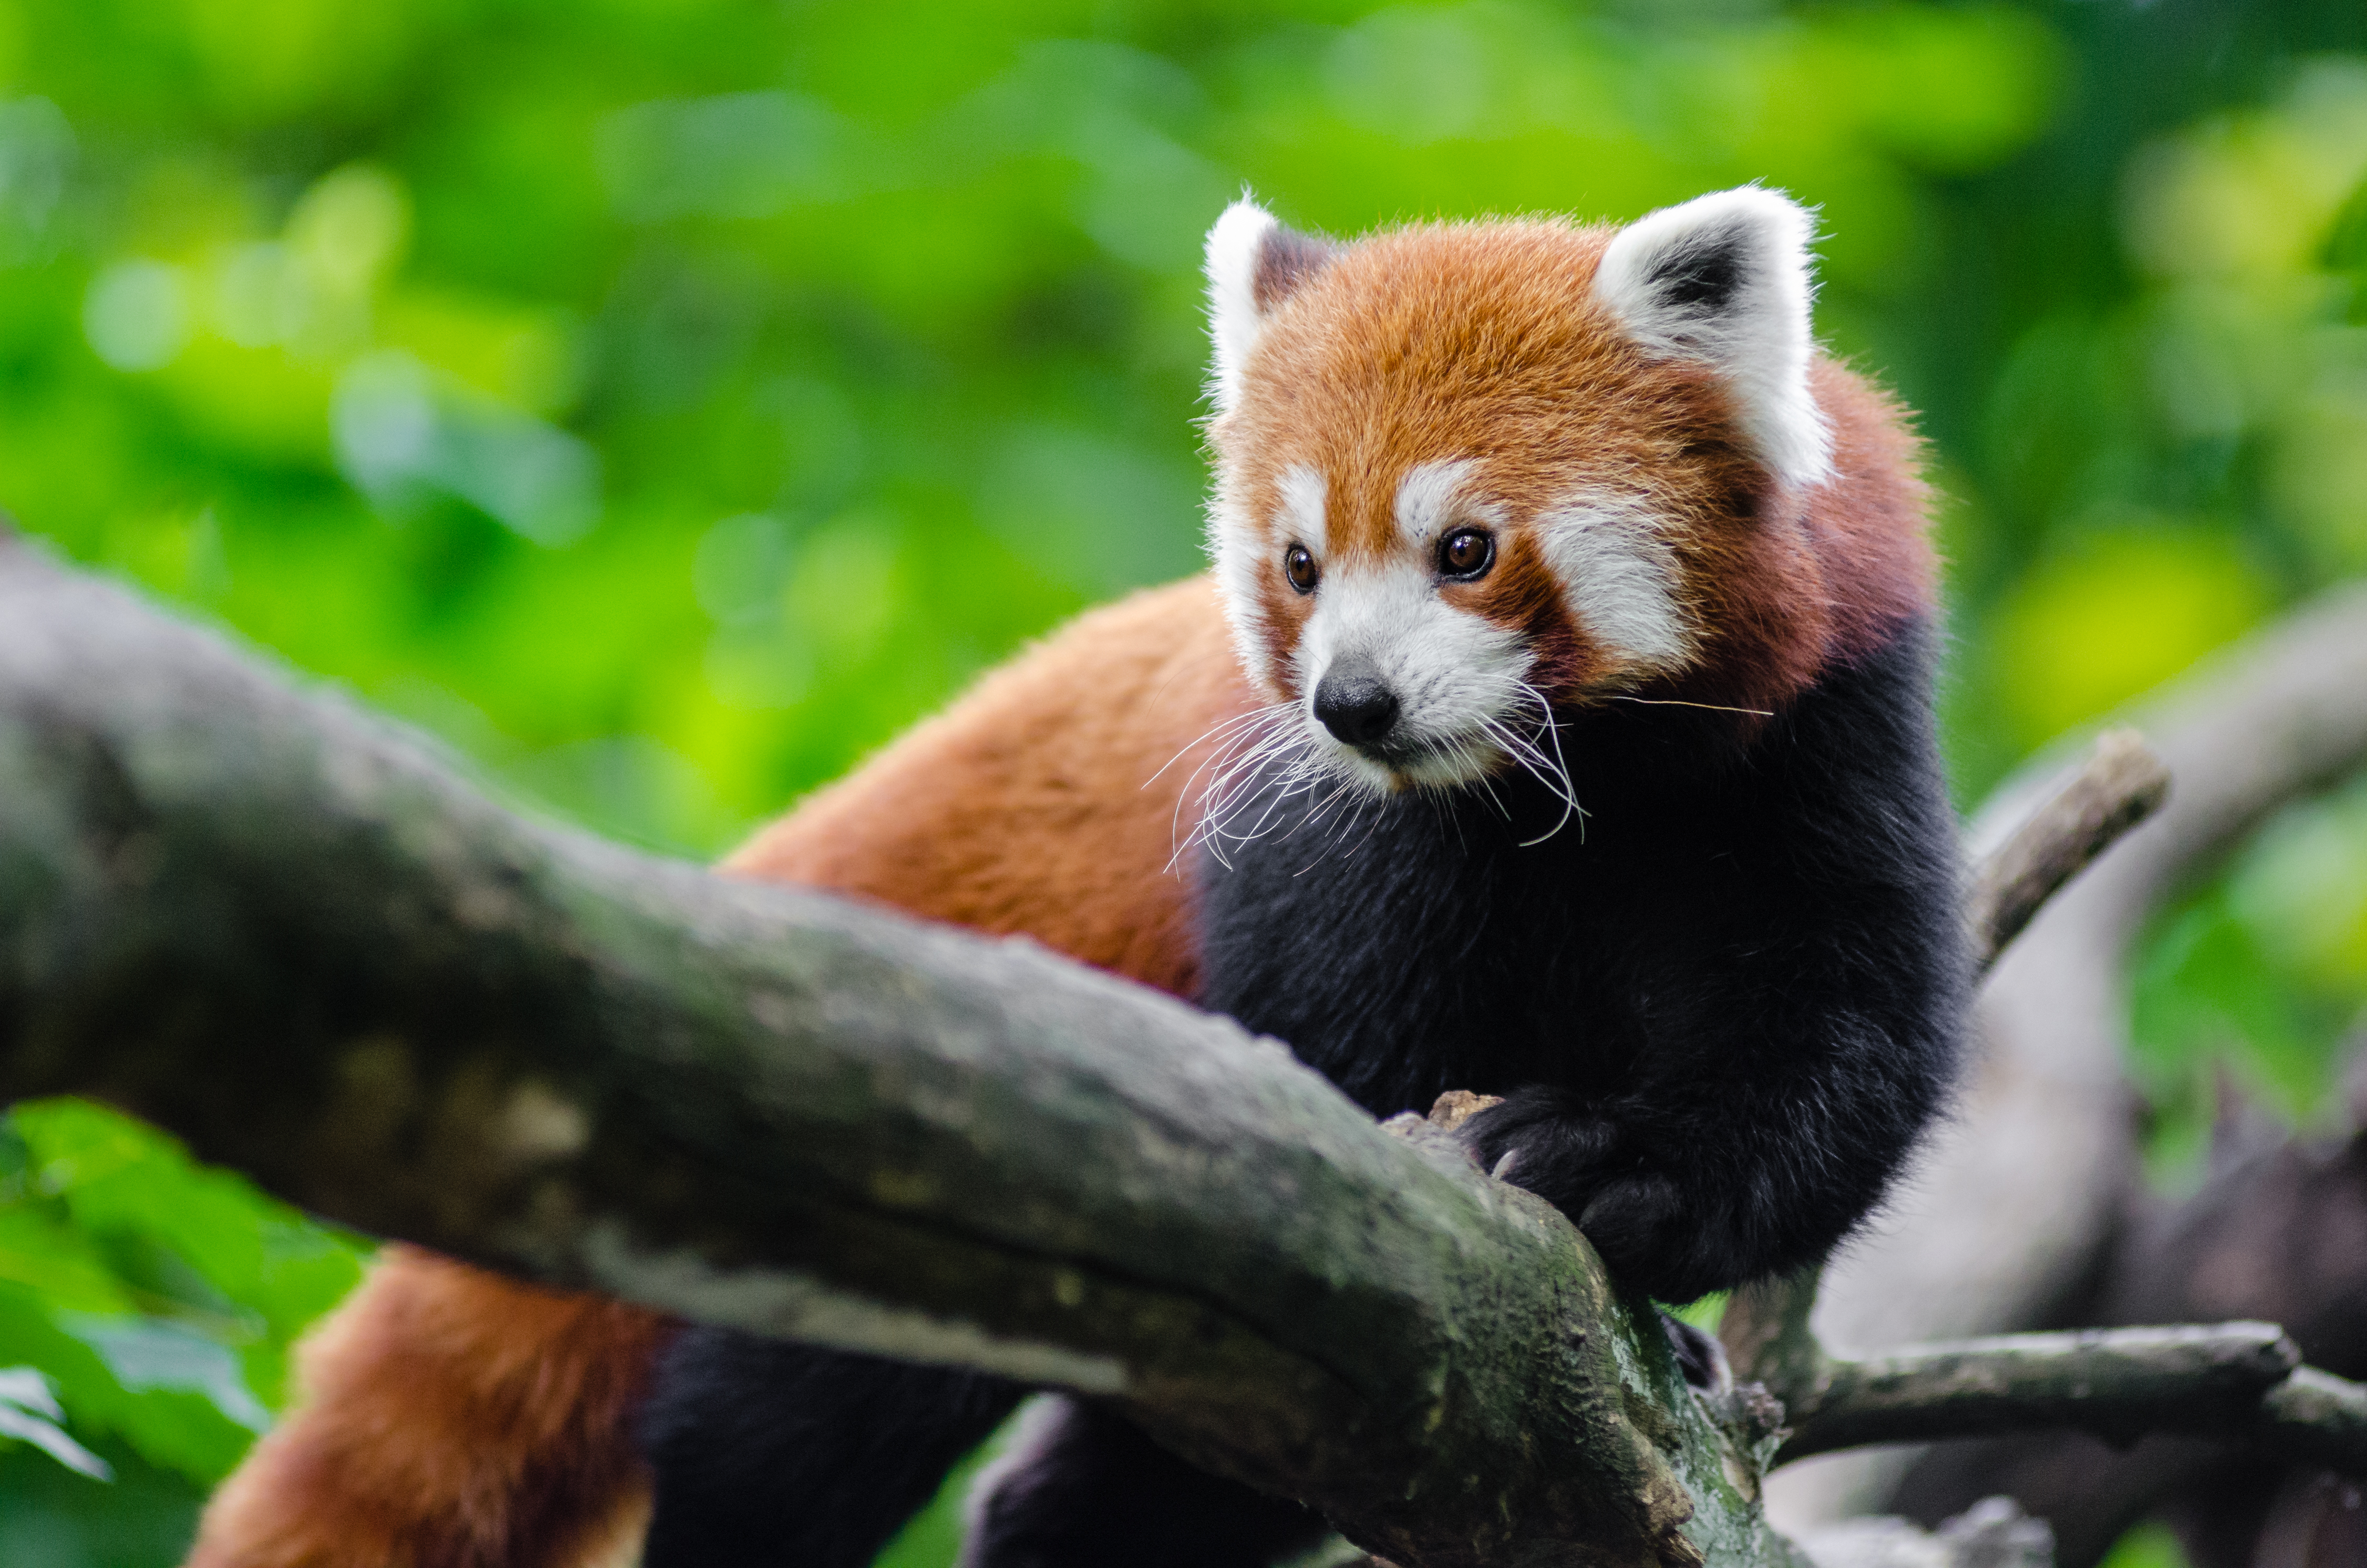
tree, nature, bokeh, blur, field, vintage, sweet, feet, animal, cute, female, bear, wildlife, zoo, fur, orange, young, spring, green, high, red, foot, mammal, nikon, fauna, red panda, panda, 2015, face, nose, paw, tail, animals, ears, endangered, vertebrate, germany, deutschland, frhling, natur, paws, tier, depth, iso, ss, depthoffield, fell, grn, gesicht, baum, adorable, bamboo, d7000, roter, kleiner, niedlich, sues, suess, species, bedrohte, tierart, tierpark, weiblich, jungtier, jung, ohren, schwanz, nase, bedroht, ailurus, fulgens, mozilla, firefox, wochenende, weekend, giant panda